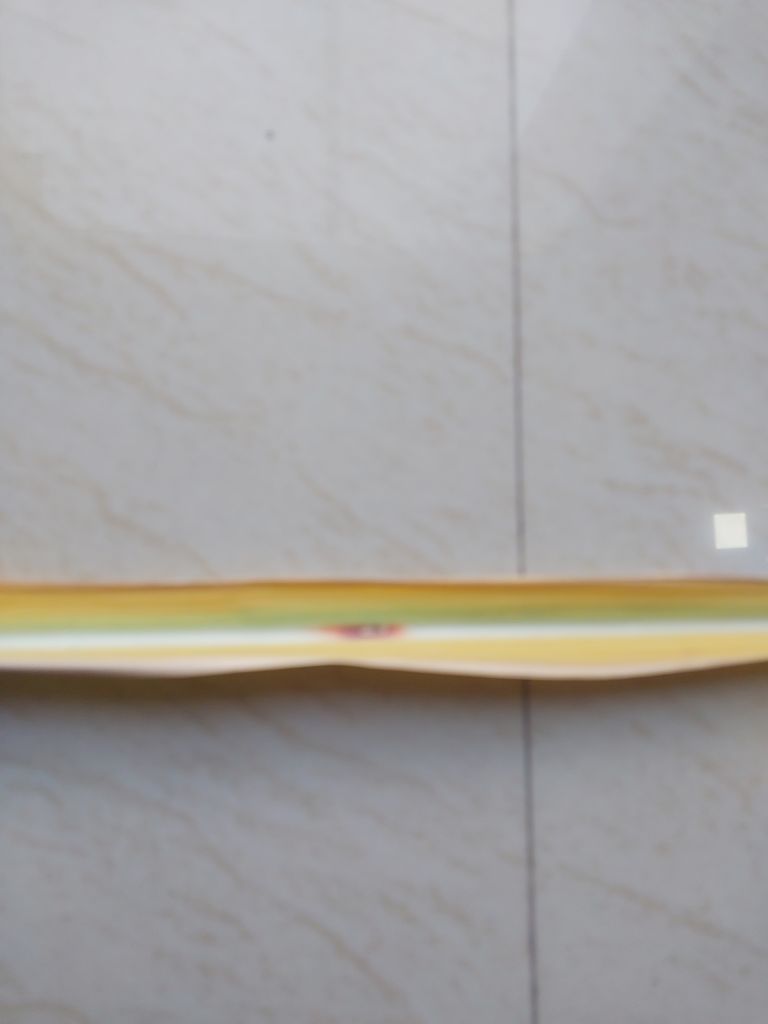
Label: Brown Spot